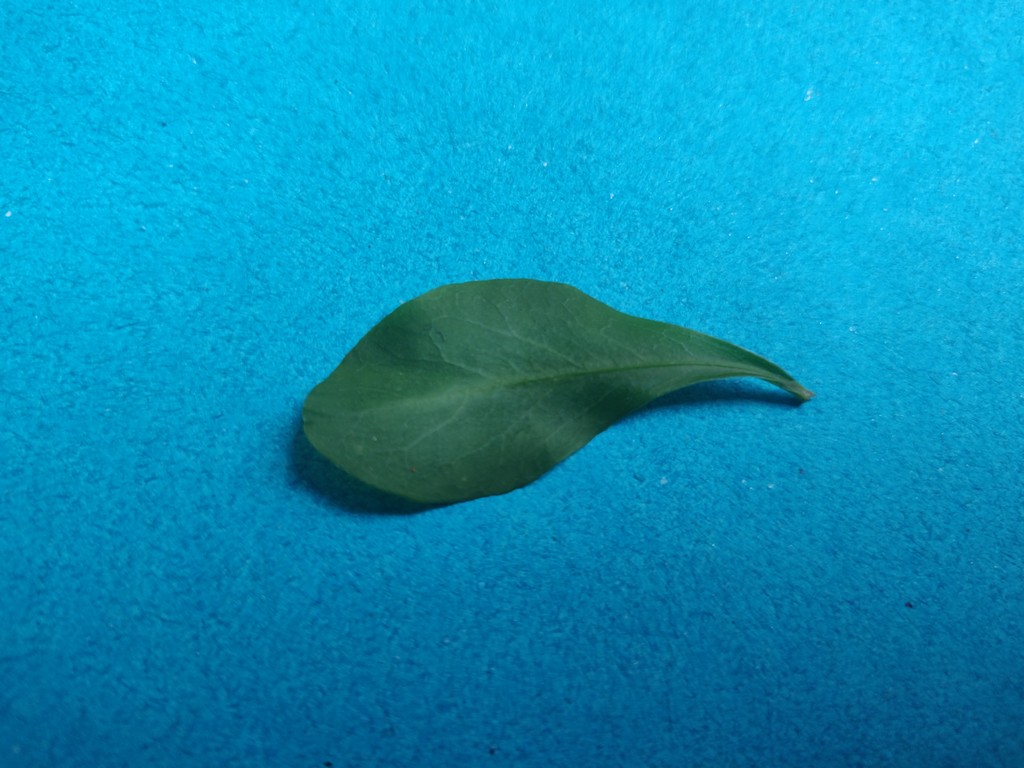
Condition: Healthy
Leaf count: single
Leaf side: front